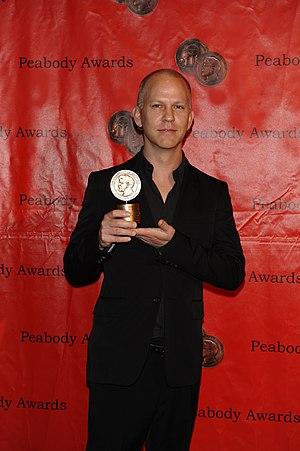
The Normal Heart est un drame, une romance et un film historique américain réalisé par Ryan Murphy. Le film s’inspire de la pièce éponyme de Larry Kramer, jouée sur scène pour la première fois en 1985. Historiquement, 1985 est l’année où le terme SIDA est prononcé pour la première fois par le gouvernement américain, soit quatre ans après le premier diagnostic, en juin 1981.